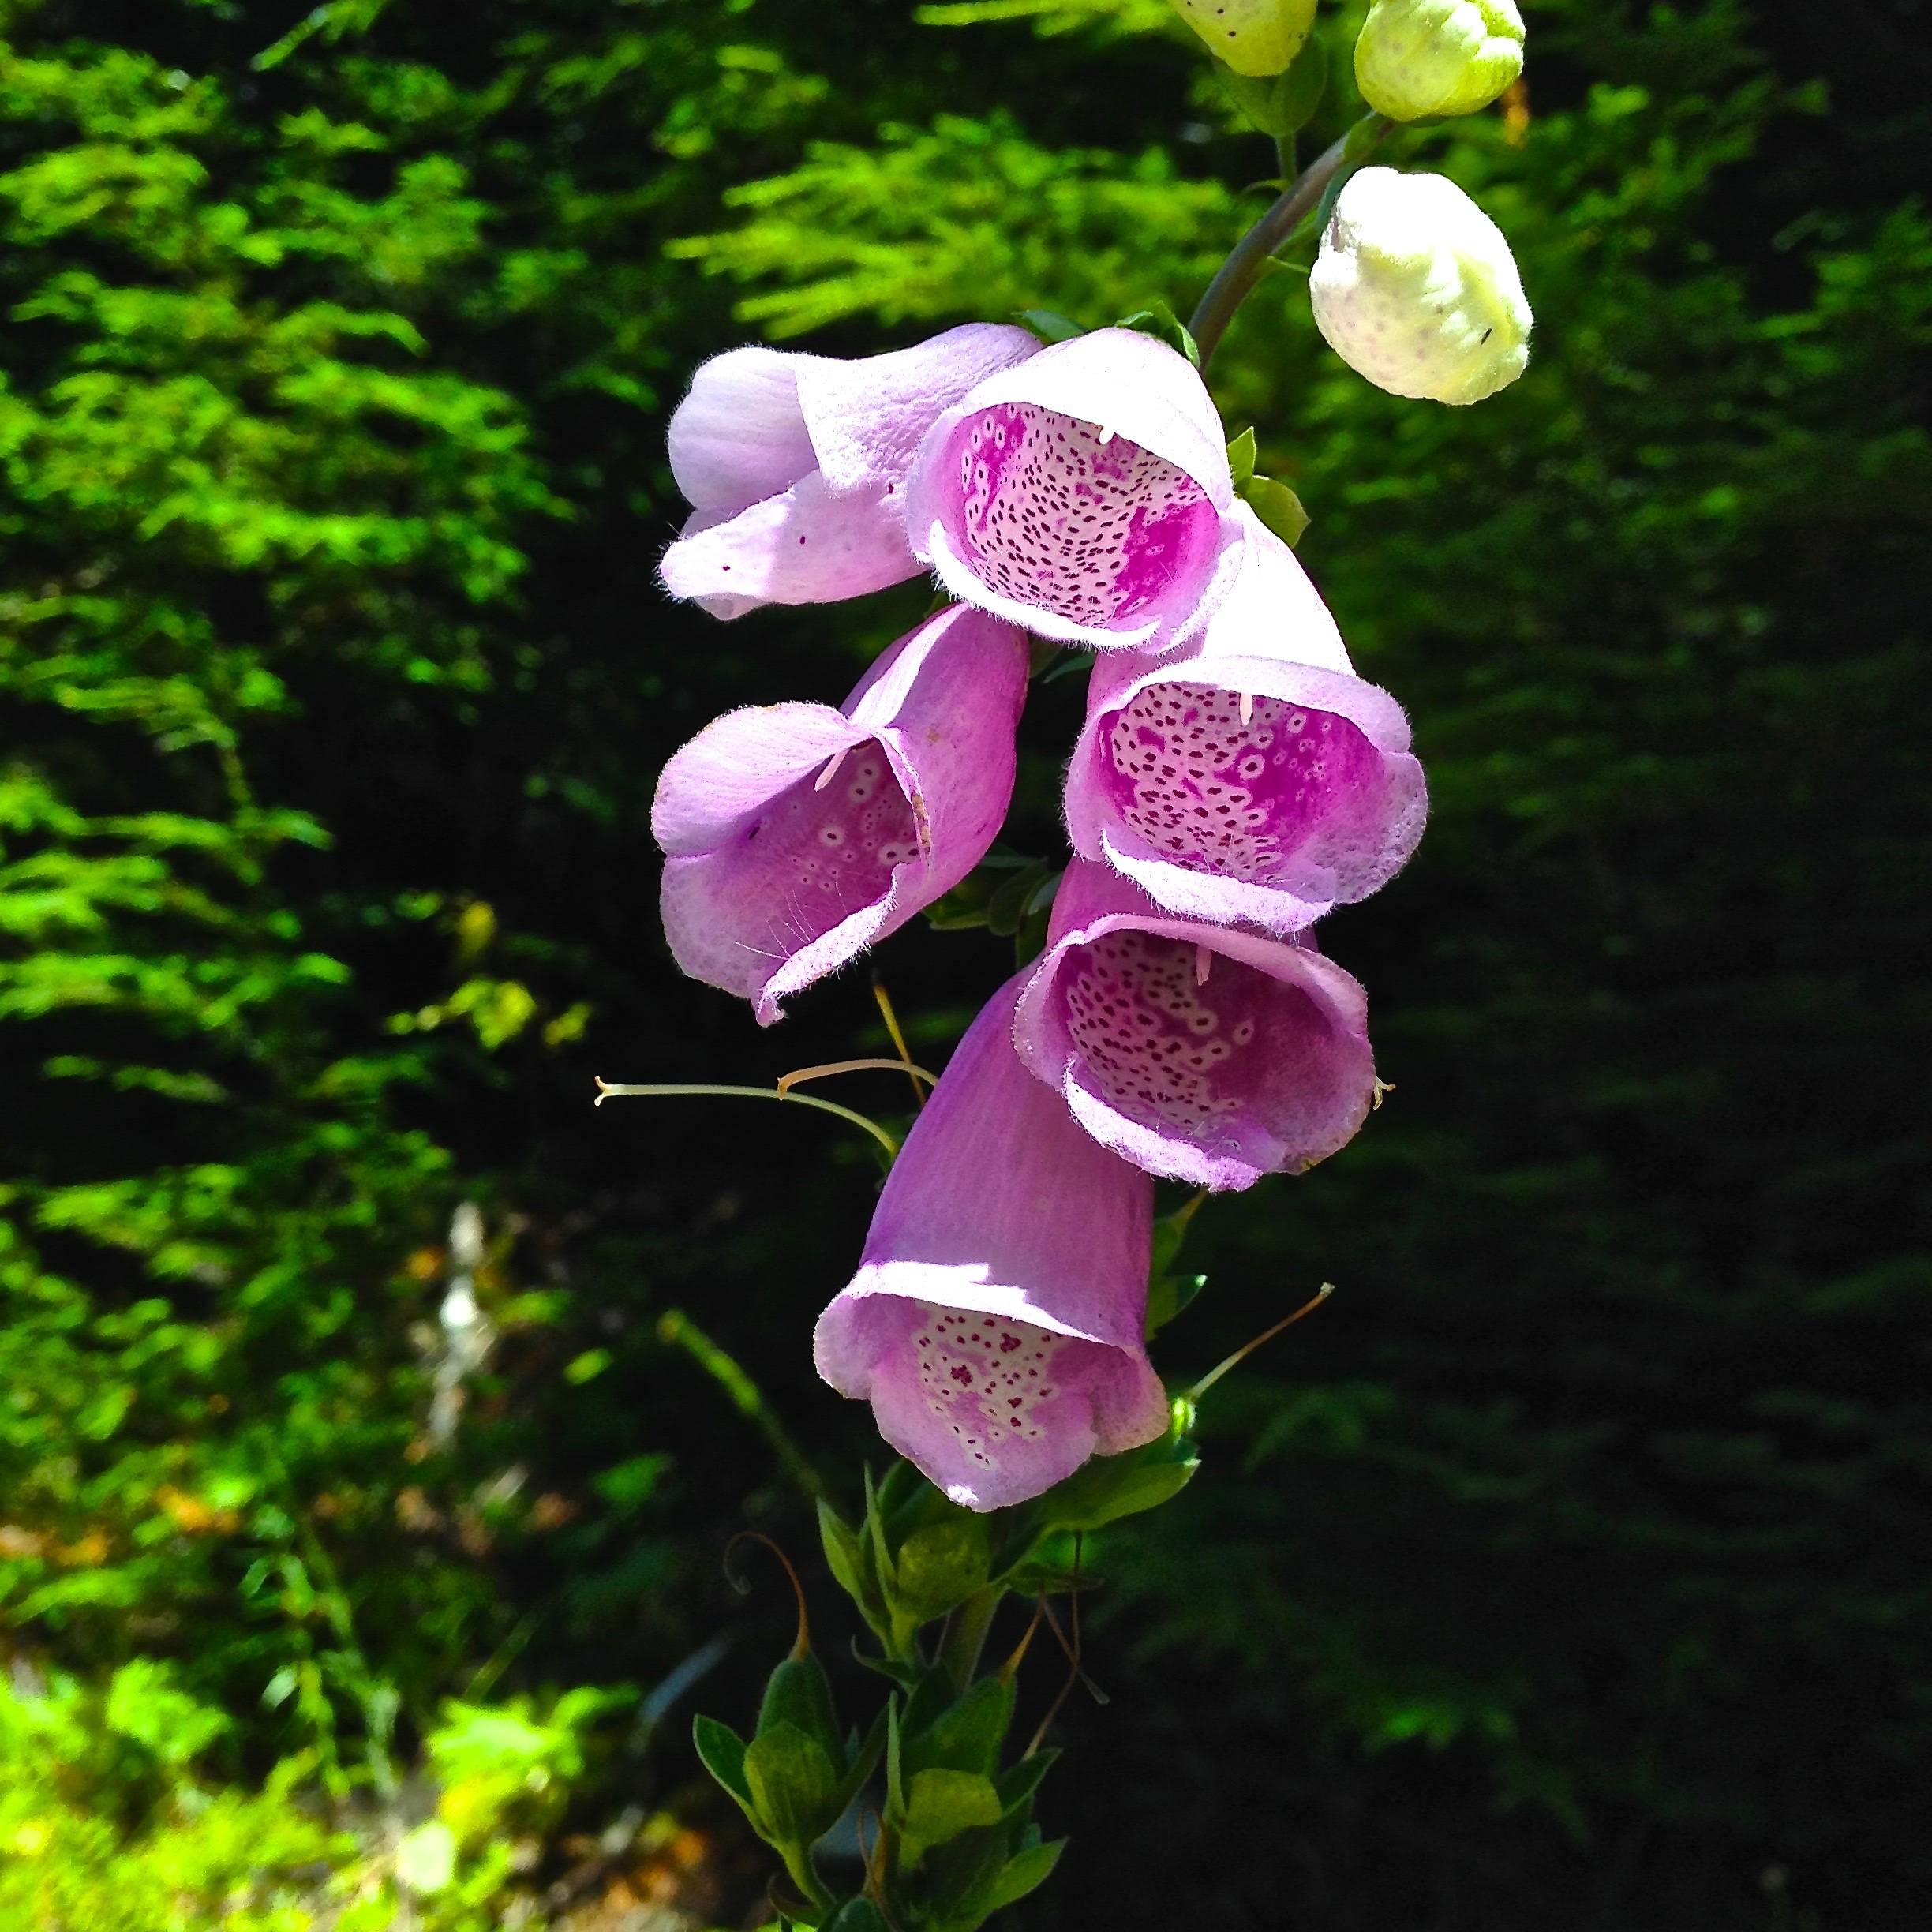
nature, outdoor, blossom, plant, leaf, flower, petal, green, natural, botany, pink, flora, wildflower, digitalis, foxglove, macro photography, medicinal, flowering plant, land plant